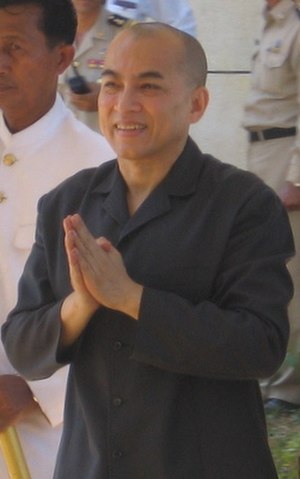
Cambodja / Politik og administration
Kong Norodom Sihamoni af Cambodja